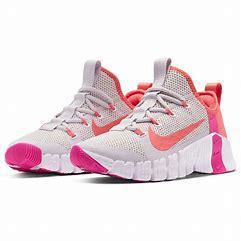
Brand: Nike
Model: Free Metcon 3